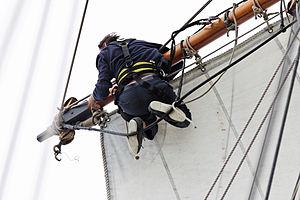
La Recouvrance est la réplique d'un aviso du début du XIXᵉ siècle grée en goélette à hunier. Ce navire était destiné à transmettre les avis urgents vers les côtes d'Afrique et aux Antilles.
Le gabier est un matelot spécialisé dans les manœuvres de voiles ou chargé de rendre les honneurs dans la mâture.